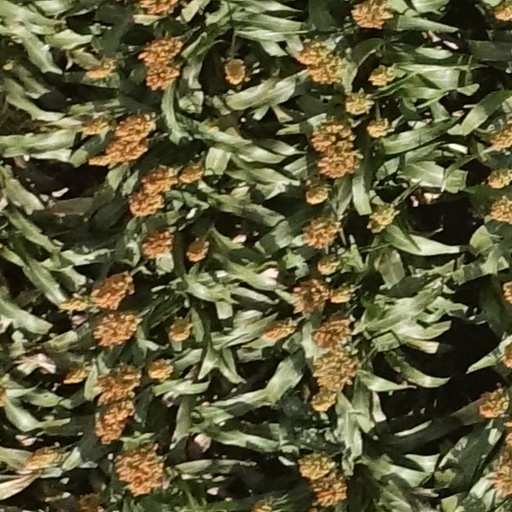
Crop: sorghum